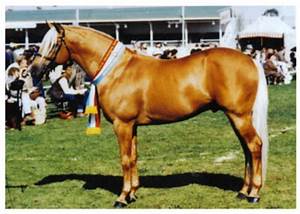
Label: cavallo